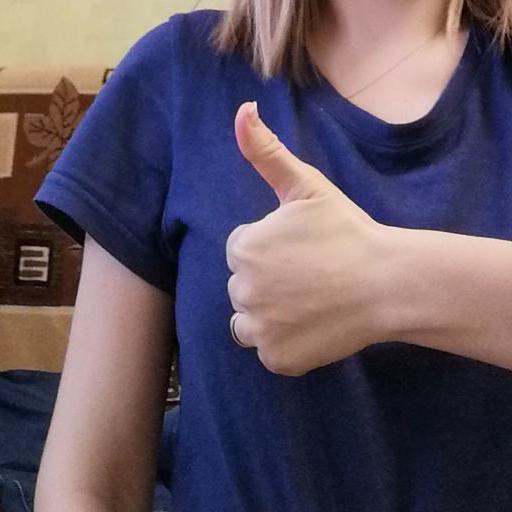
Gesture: like